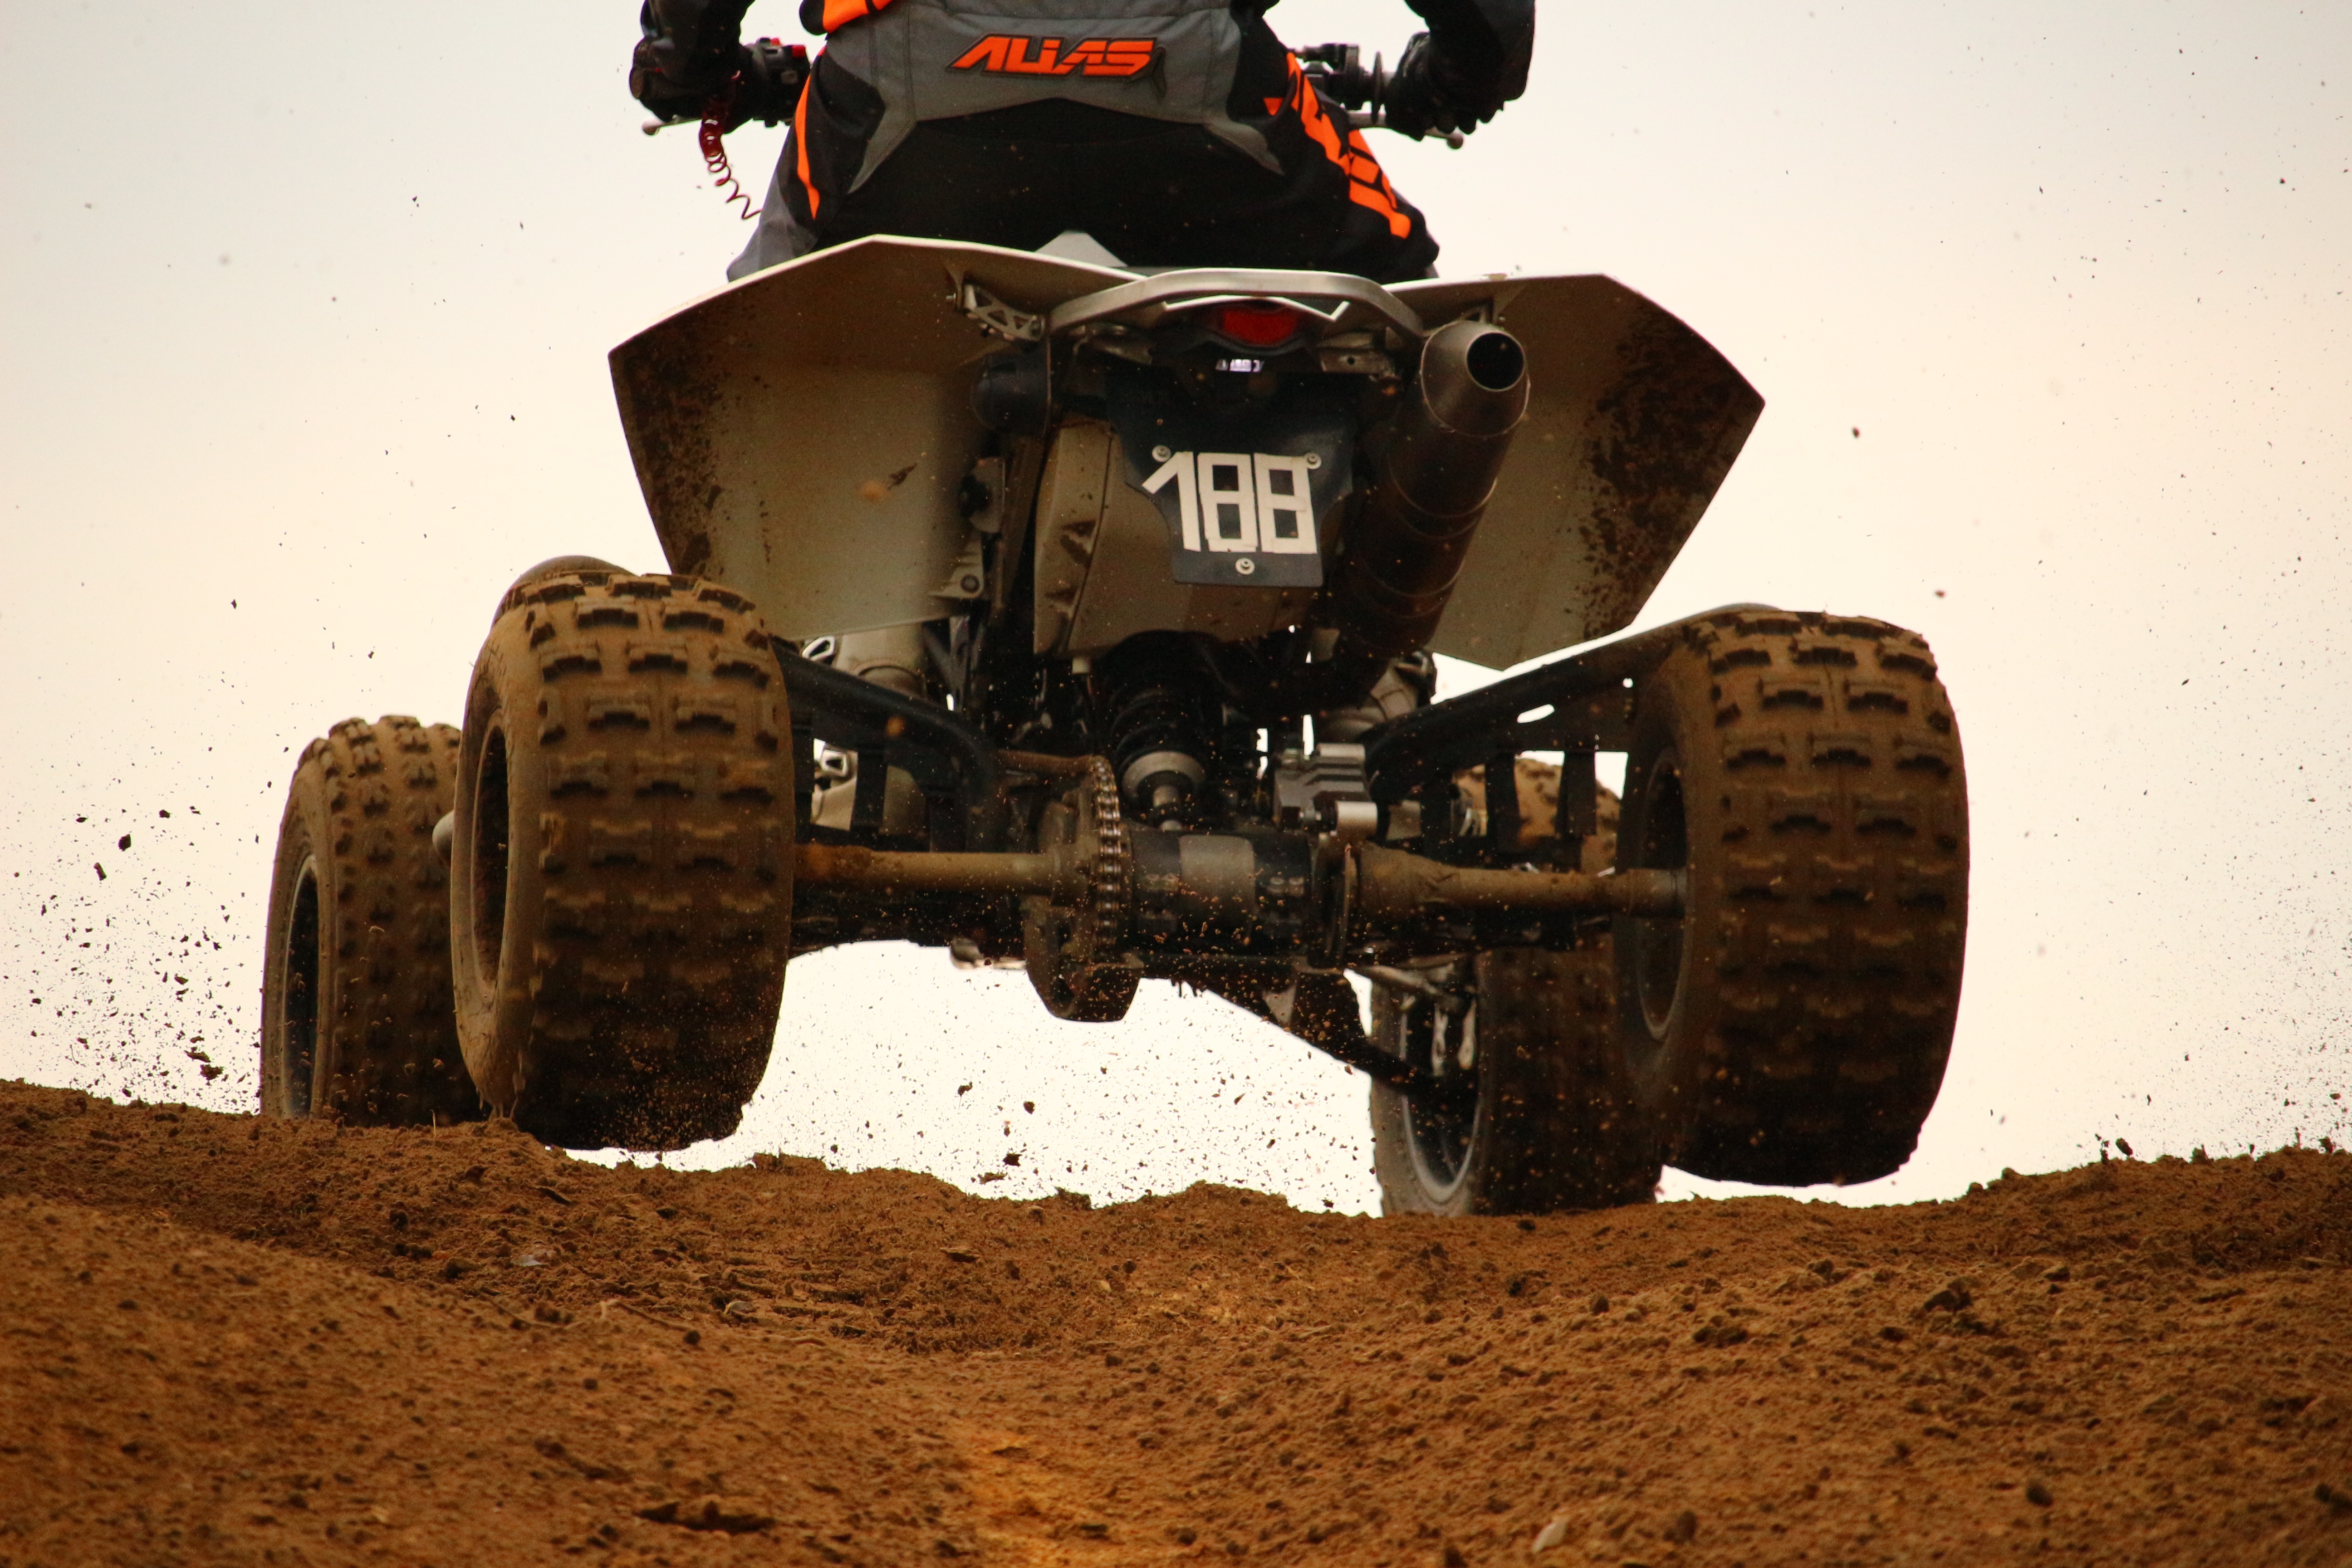
sand, car, wheel, vehicle, motorcycle, motocross, cross, race, sports, racing, quad, motorsport, atv, monster truck, all terrain vehicle, off road vehicle, land vehicle, auto racing, automobile make, off roading, off road racing